Karnaphuli

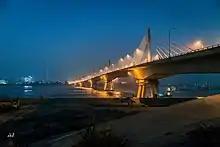
Shah Amanat Bridge

The government had awarded a contract to build a two lane Karnaphuli tunnel underneath the Karnaphuli river to China Communication Construction Company (CCCC). This is the first underwater tunnel in Bangladesh. CCCC received $706 million for its services, with total costs expected to be over $1 billion.